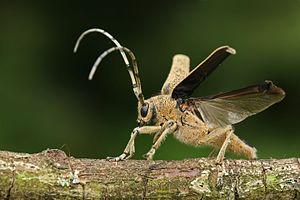
Une grande saperde Source: picture taken by Karl Rauch at 2007-08-08 License: CC-BY-SA-2.5 and GNU FDL